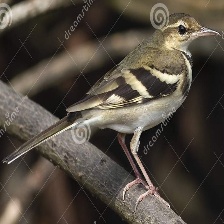
Species: FOREST WAGTAIL
Scientific name: DENDRONANTHUS INDICUS